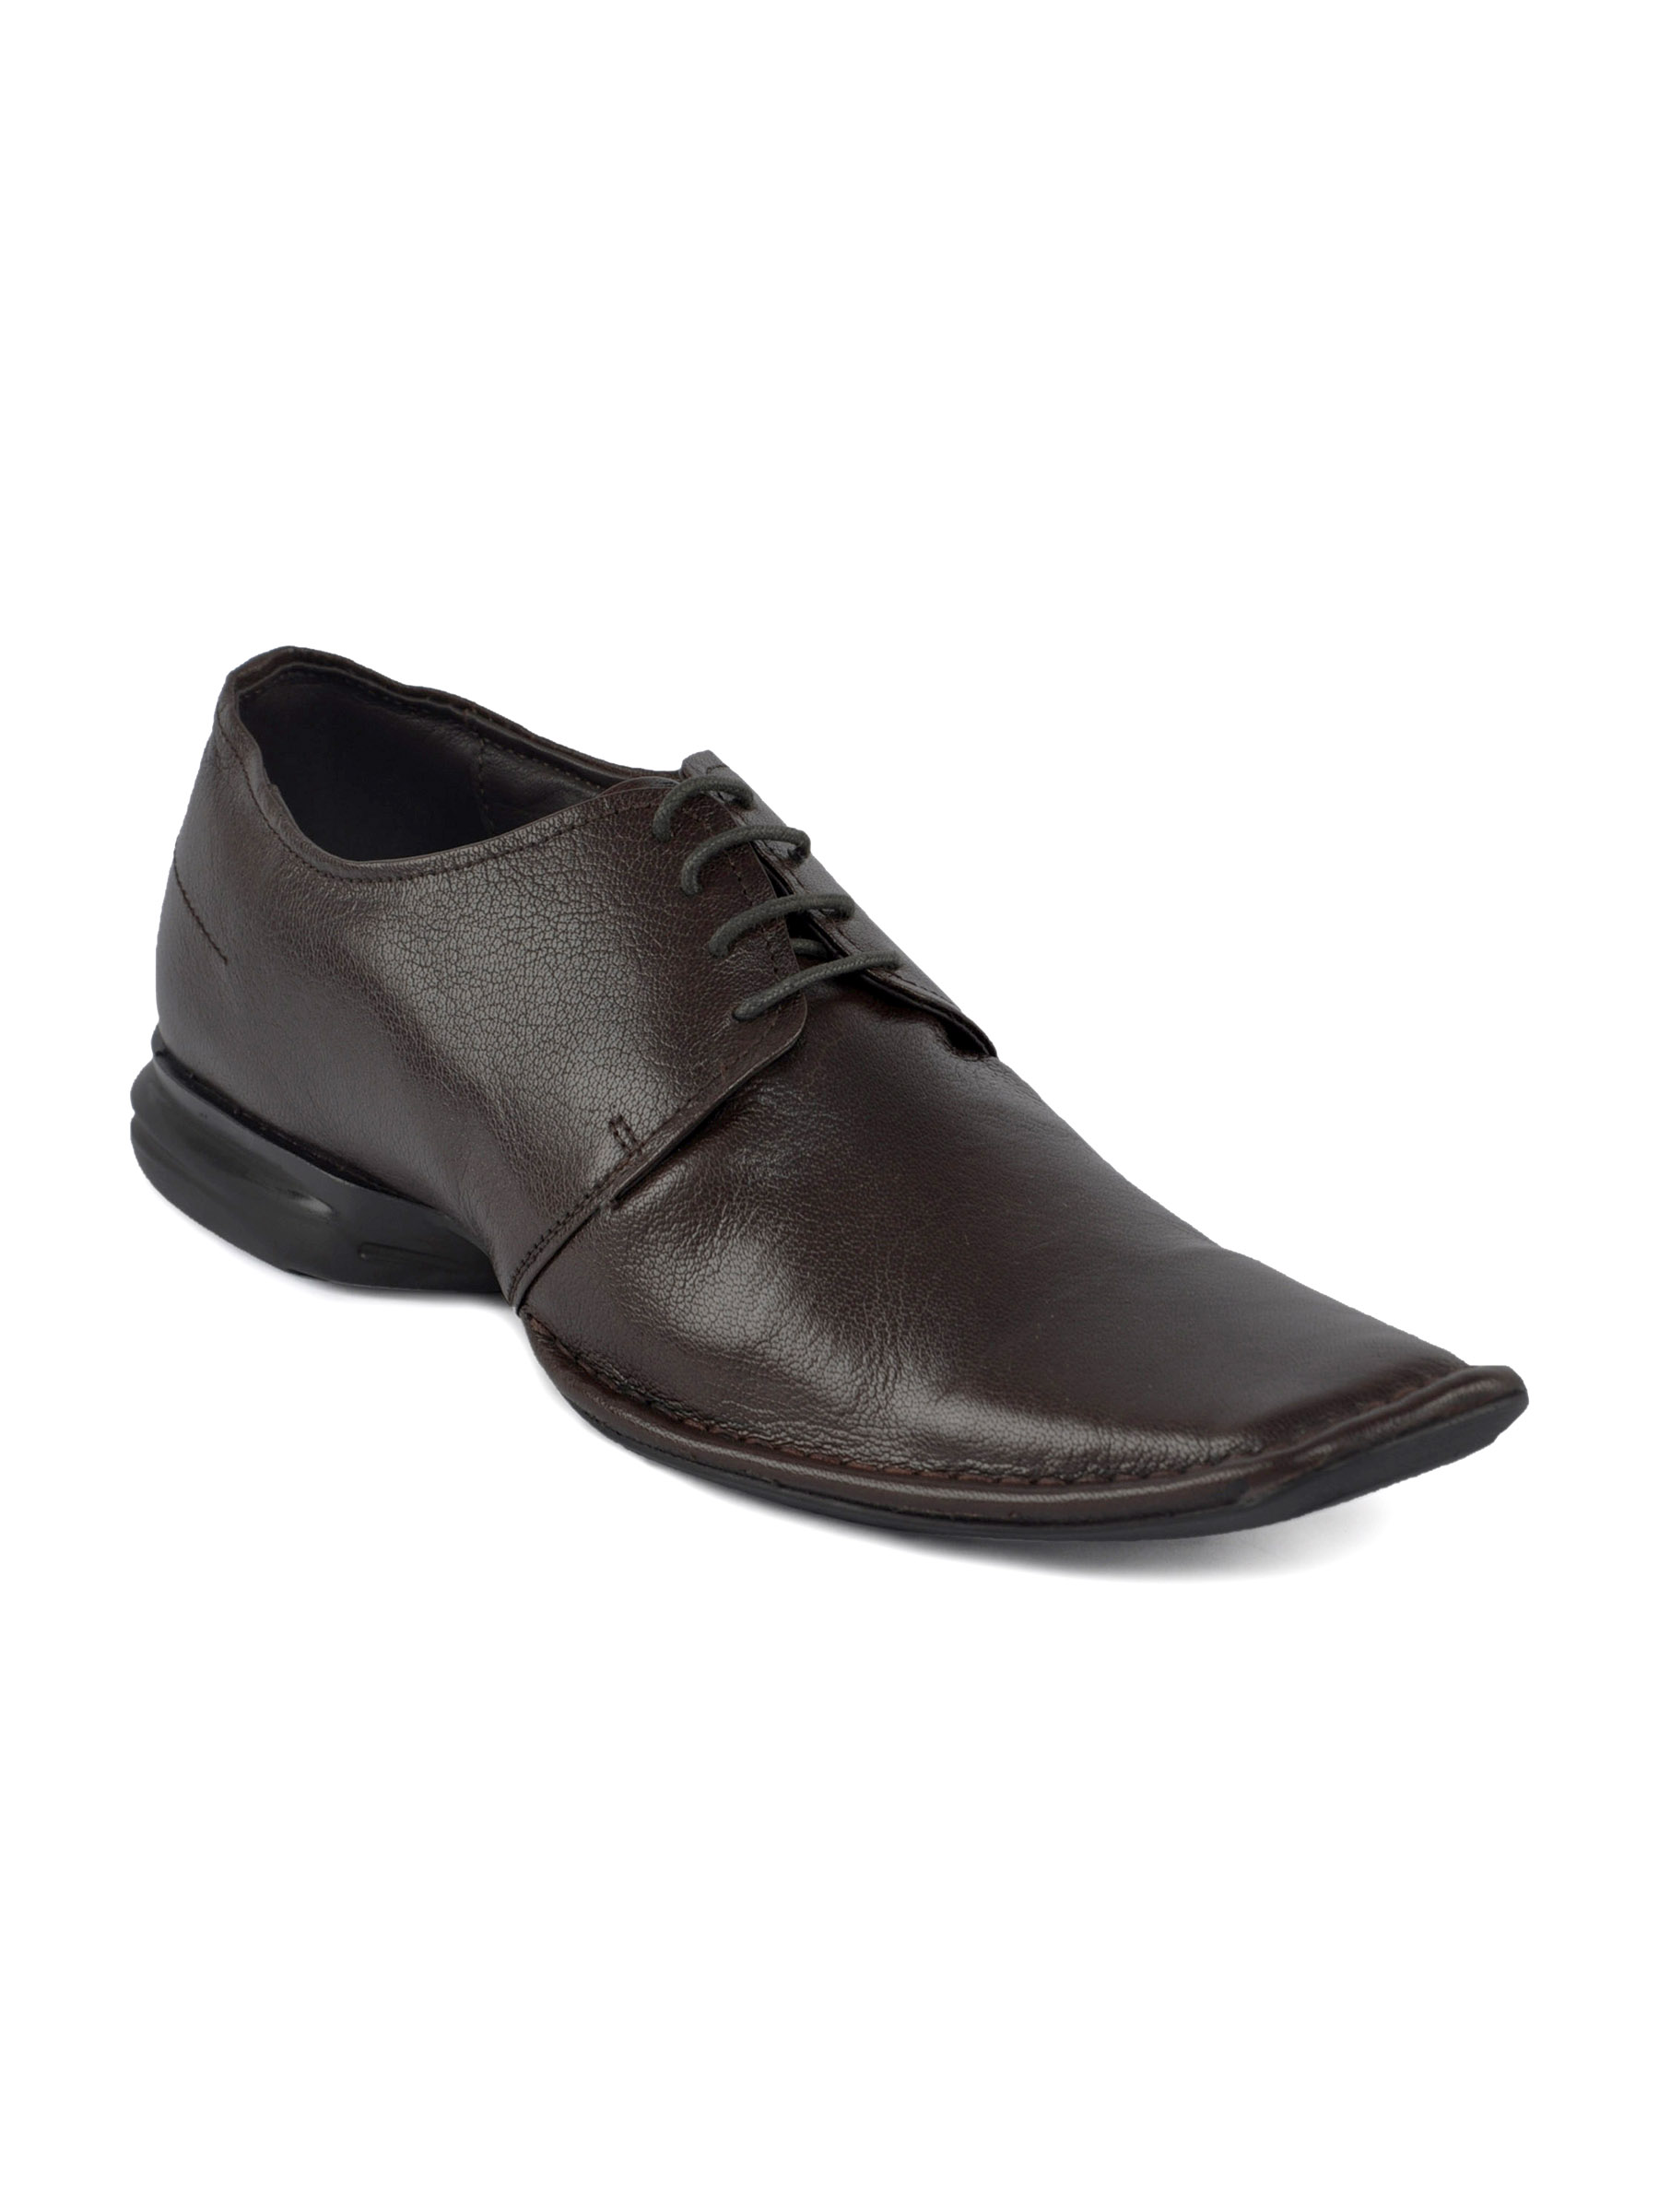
Franco Leone Men Brown Formal Shoe
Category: Footwear / Shoes / Formal Shoes
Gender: Men
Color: Brown
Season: Fall 2012
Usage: Formal